Lie to Me (2011 TV series)

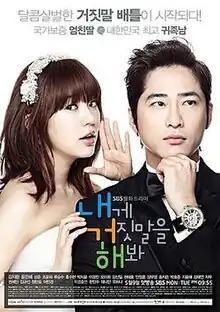
First official poster

Lie To Me is a South Korean television series starring Kang Ji-hwan, Yoon Eun-hye, Sung Joon and Jo Yoon-hee.